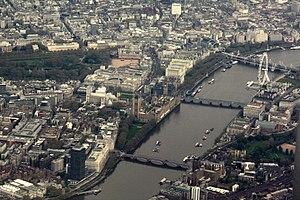
Le monde ne suffit pas est un film américano-britannique réalisé par Michael Apted, sorti en 1999. C'est le 19ᵉ opus de la série des films de James Bond produite par EON Productions. Pierce Brosnan y incarne James Bond pour la troisième fois. Sophie Marceau rejoint la liste des Françaises qui ont joué le rôle de James Bond girl.